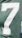
Number: 7